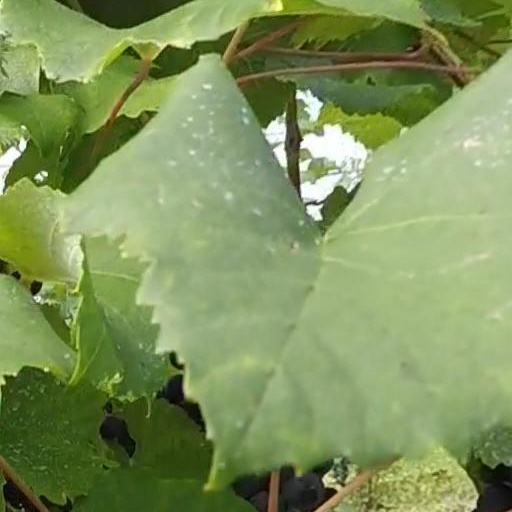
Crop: grape